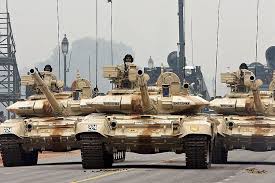
Label: Tank